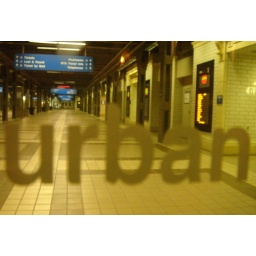
08.22.08. Looking through the glass doors of the Ogilvie transportation Center door off Clinton Ave in Chicago